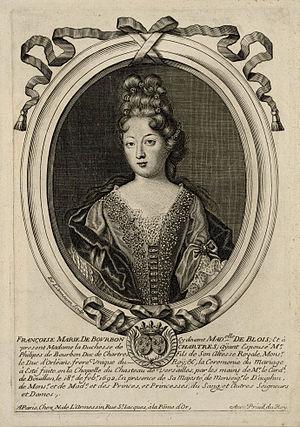
Représentée en 1692, alors duchesse de Chartres lors de son mariage avec Philippe futur duc d'Orléans et régent de France